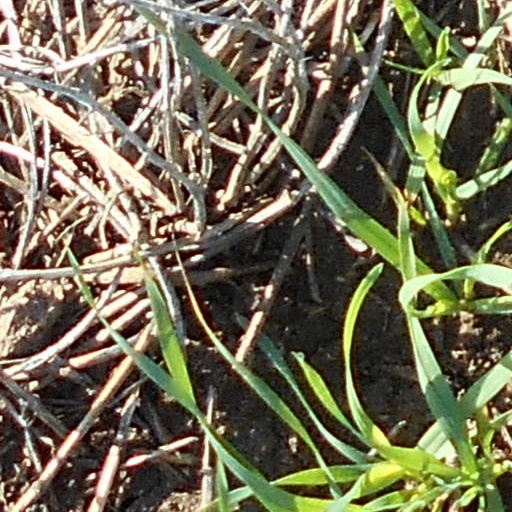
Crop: wheat